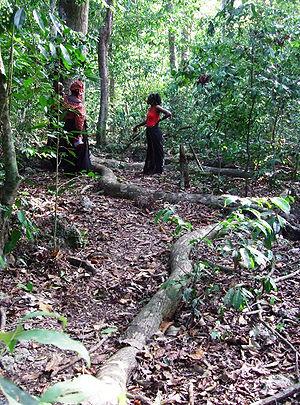
Les forêts sacrées de kayas des Mijikenda sont des villages fortifiés situés dans onze sites forestiers distincts de la côte kényane. Construits à partir du XVIᵉ siècle, ils ont été progressivement abandonnés à partir des années 1940. Ils sont considérés aujourd'hui comme les demeures des ancêtres, révérés comme les conservatoires des croyances spirituelles du peuple Mijikenda.
Cet article recense les sites inscrits sur la liste du patrimoine mondial par l'UNESCO situés en Afrique.
Cet article recense les sites inscrits au patrimoine mondial au Kenya.